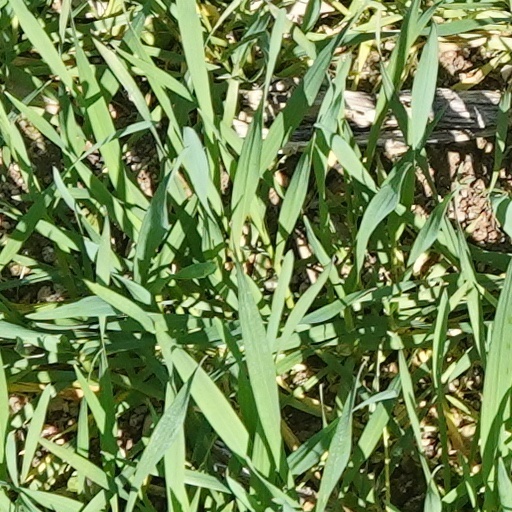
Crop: wheat